Franz Josef Strauss

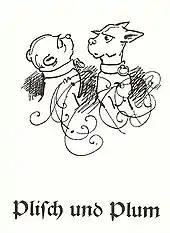
F. J. Strauß, K. Schiller

Strauss was appointed minister of the treasury again in 1966, in the cabinet of Kurt Georg Kiesinger. In cooperation with the SPD minister for economy, Karl Schiller, he developed a groundbreaking economic stability policy; the two ministers, quite unlike in physical appearance and political background, were popularly dubbed "", after two dogs in a 19th-century cartoon by Wilhelm Busch.